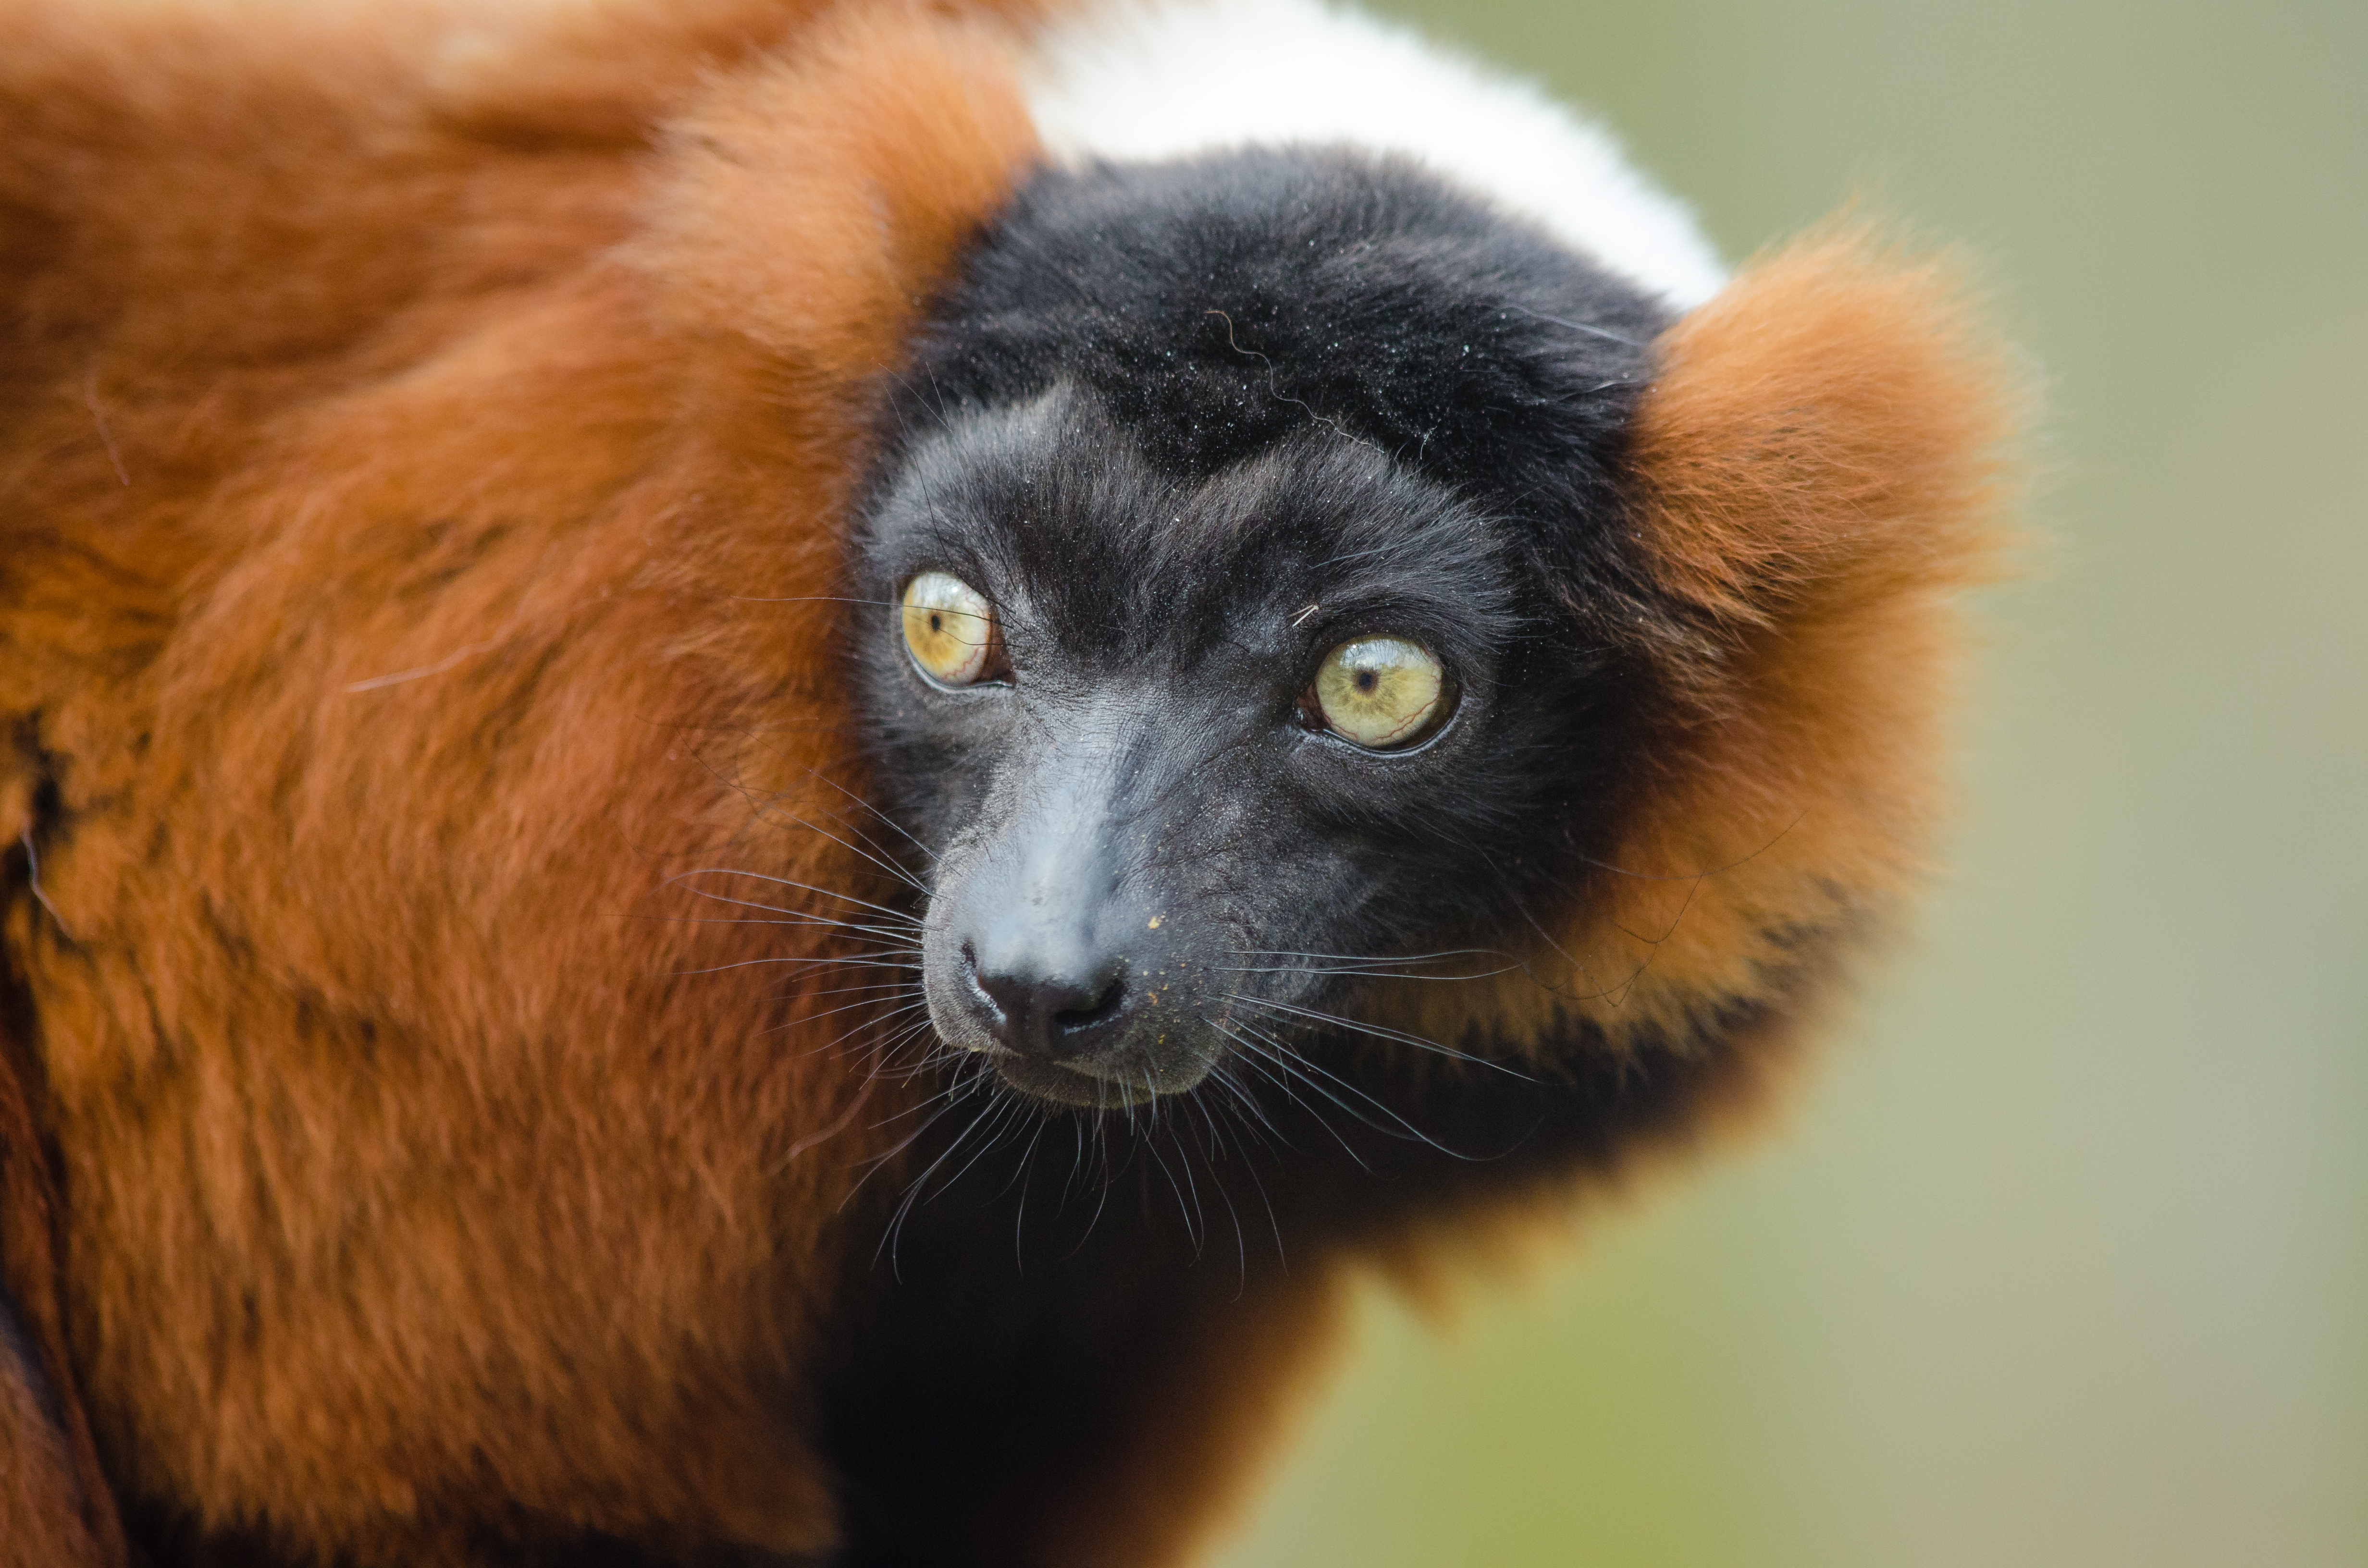
bokeh, feet, cute, wildlife, zoo, red, mammal, nikon, fauna, primate, close up, eyes, whiskers, hands, madagascar, vertebrate, zoom, germany, deutschland, augen, adorable, lemur, d7000, roter, niedlich, tierpark, hnde, fse, madagaskar, ruffed, vari, lemuren, gelsenkirchen, erlebniswelt, new world monkey